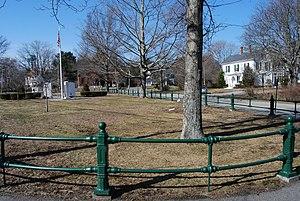
La paroisse de Norton est à la fois une paroisse civile et un district de services locaux canadien du comté de Kings, au Nouveau-Brunswick.
Norton est un village du comté de Kings, située au sud du Nouveau-Brunswick.